Needles, California

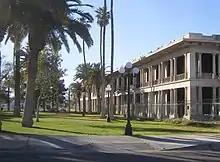
El Garcés Transportation Center

The 2010 United States Census reported that Needles had a population of 4,844. The population density was . The racial makeup of Needles was 3,669 (75.7%) White (65.4% Non-Hispanic White), 95 (2.0%) African American, 399 (8.2%) Native American, 35 (0.7%) Asian, 9 (0.2%) Pacific Islander, 323 (6.7%) from other races, and 314 (6.5%) from two or more races. Hispanic or Latino of any race were 1,083 persons (22.4%).